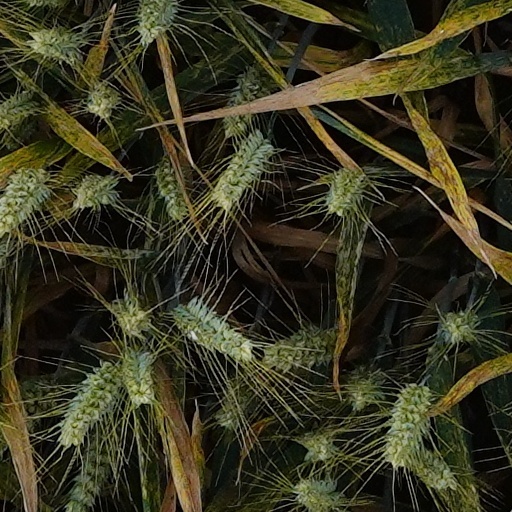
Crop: wheat